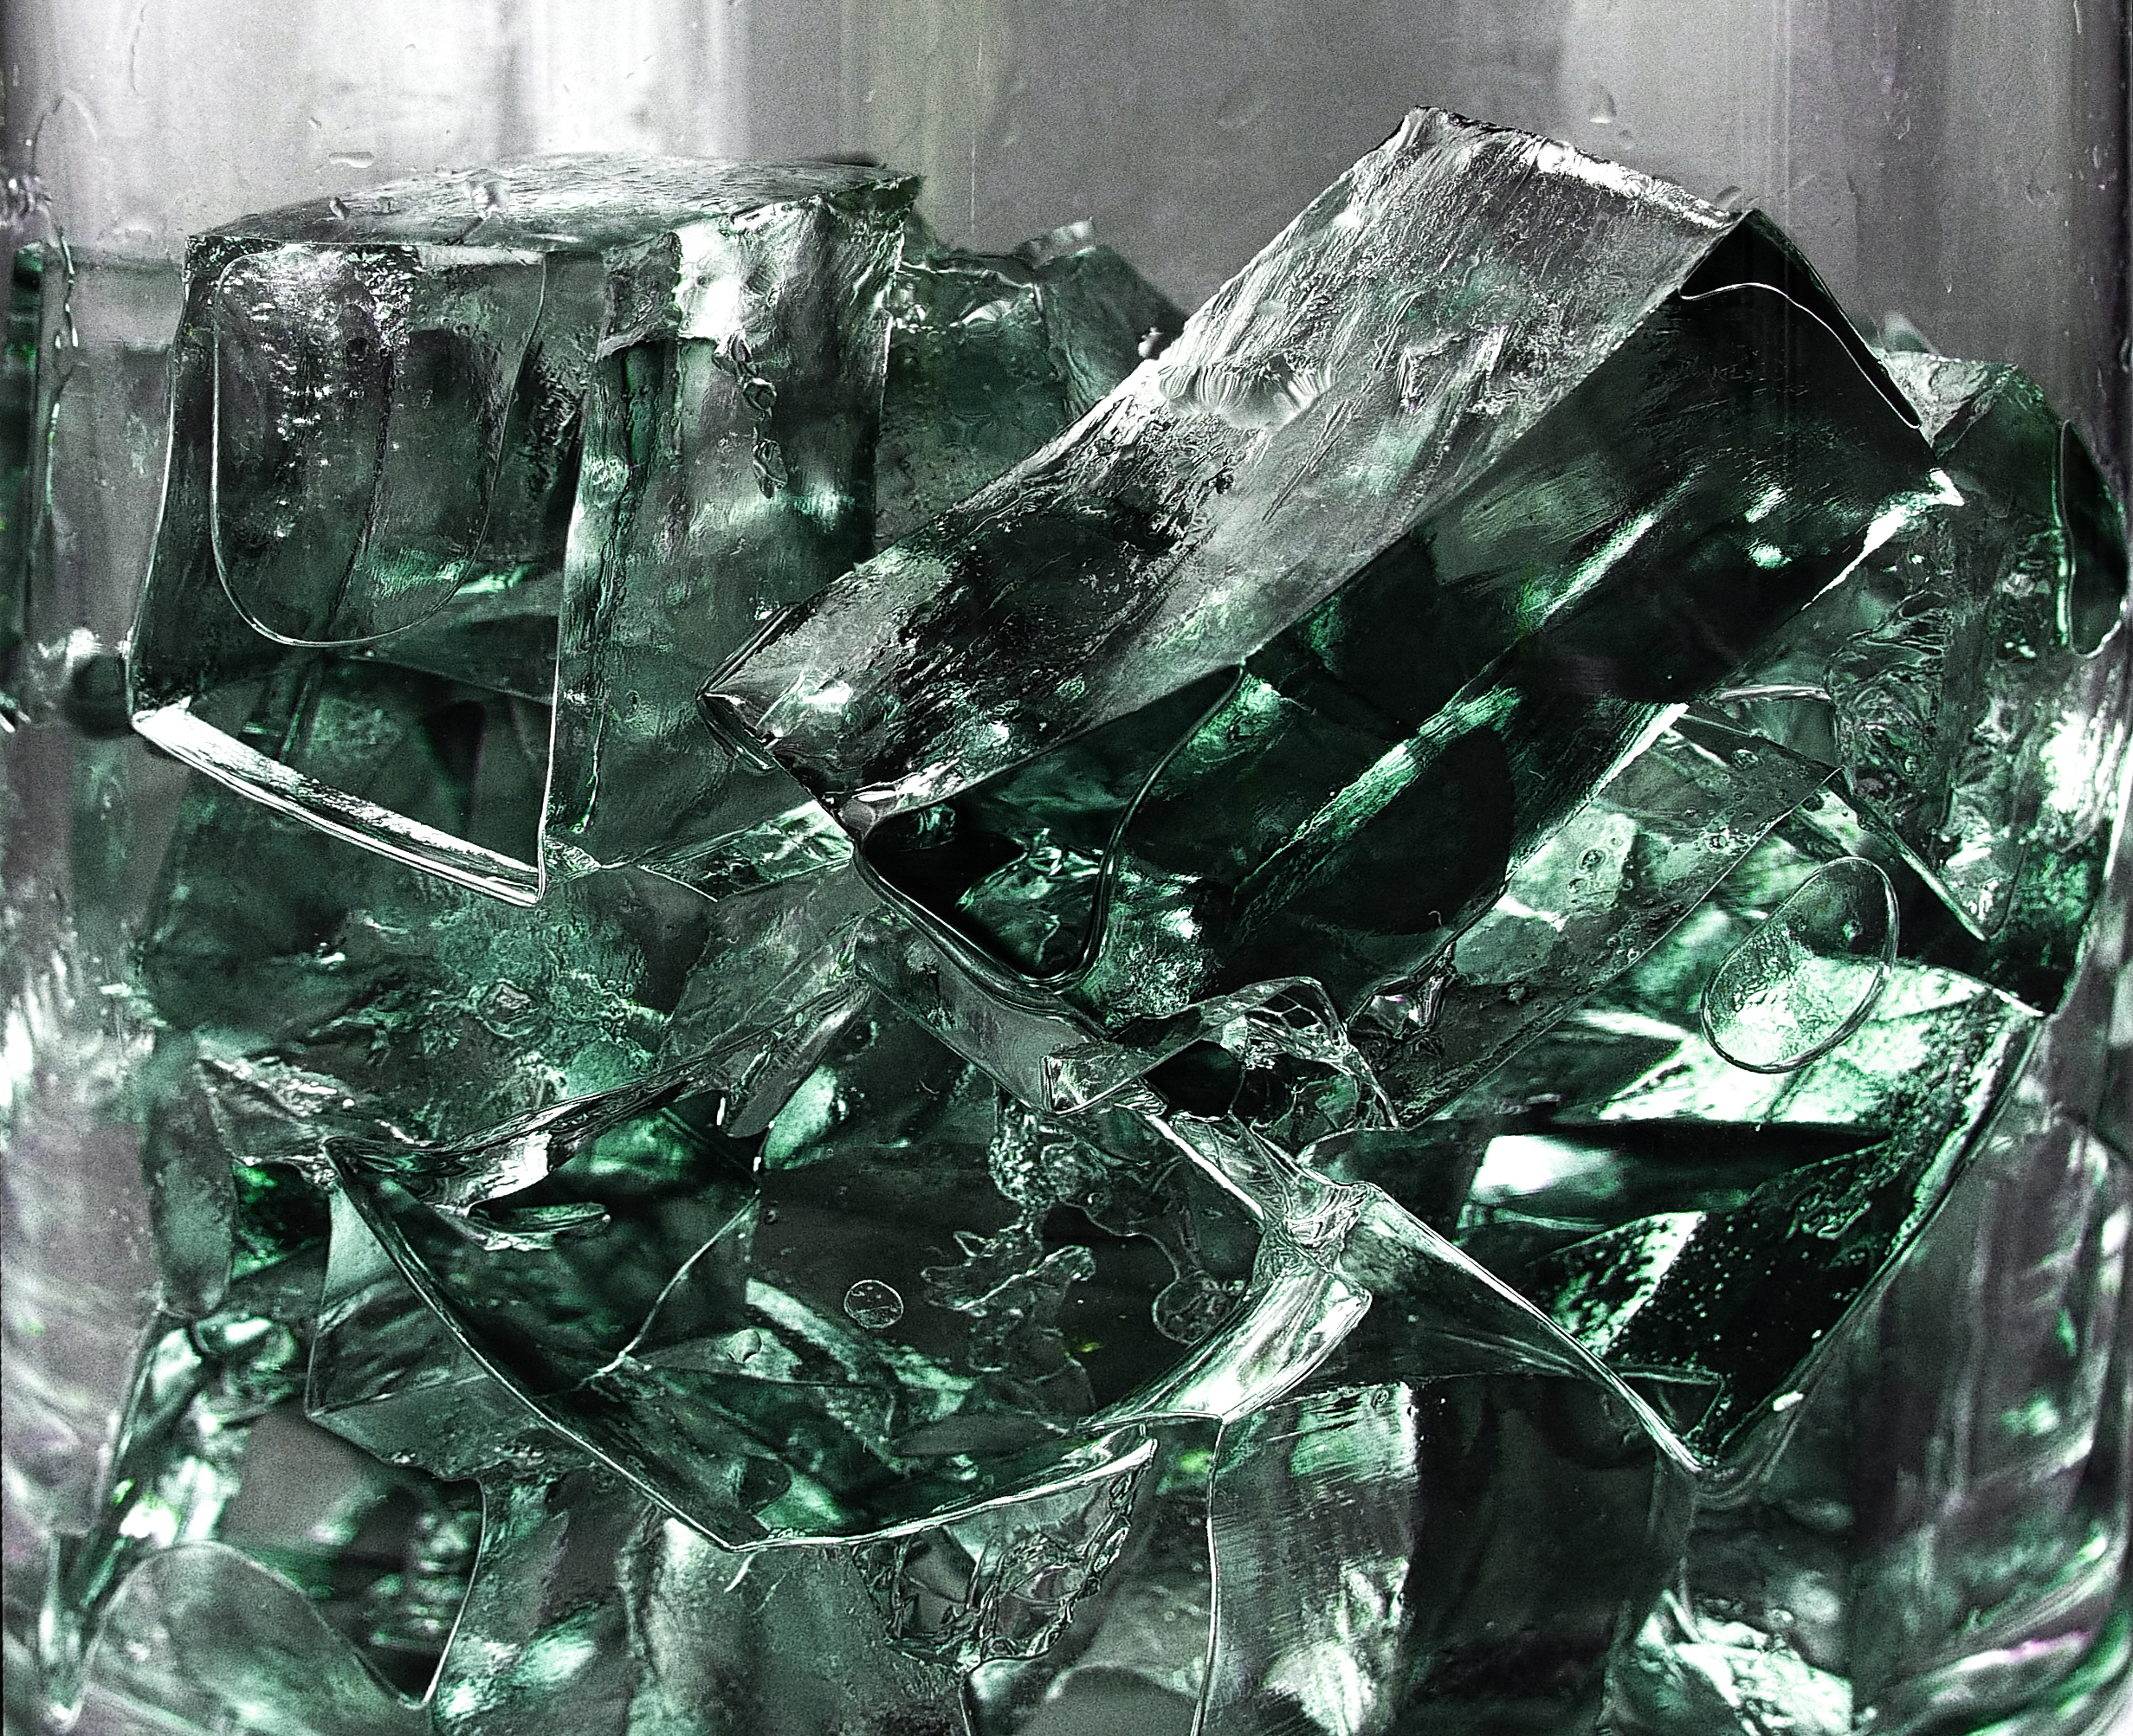
ice, cube, green, crystal, gemstone, Transparent material, mineral, emerald, glass, rock, fashion accessory, quartz, jewellery